Walter Pérez (cyclist)

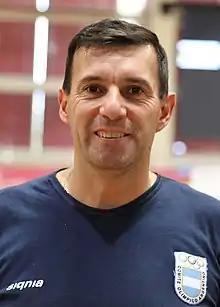
Pérez in 2019

Walter Fernando Pérez (born 31 January 1975 in San Justo) is an Olympic gold medal-winning racing cyclist from Argentina.